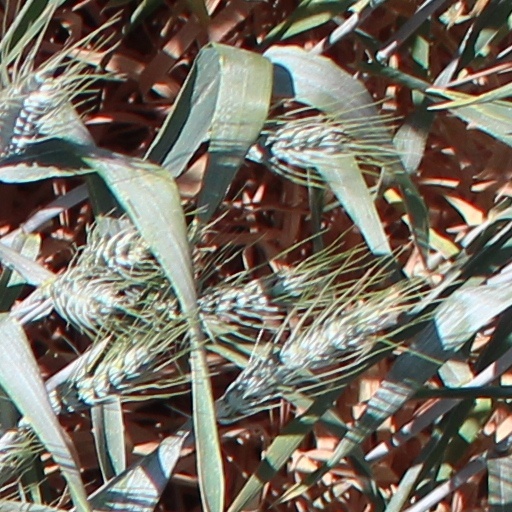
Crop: wheat